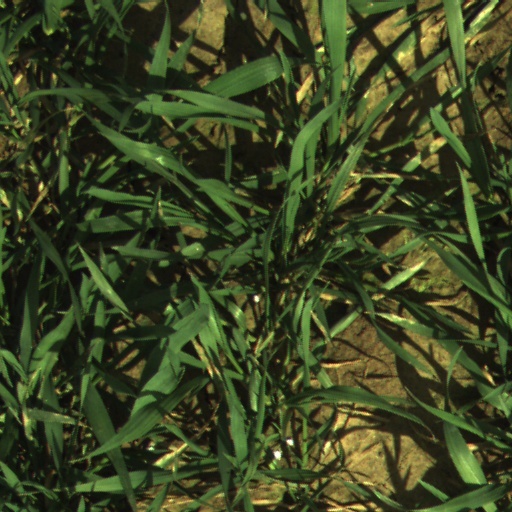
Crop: wheat